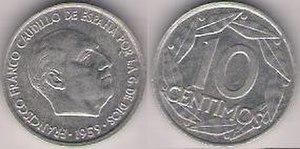
Francisco Franco [fɾanˈθisko ˈfɾaŋko], né le 4 décembre 1892 à Ferrol et mort le 20 novembre 1975 à Madrid, est un militaire et homme d'État espagnol. Durant la guerre d'Espagne, il s'impose comme chef du camp nationaliste, qui remporte la victoire sur les républicains. De 1939 à 1975, il dirige un régime politique dictatorial — l'État franquiste — avec le titre de Caudillo.